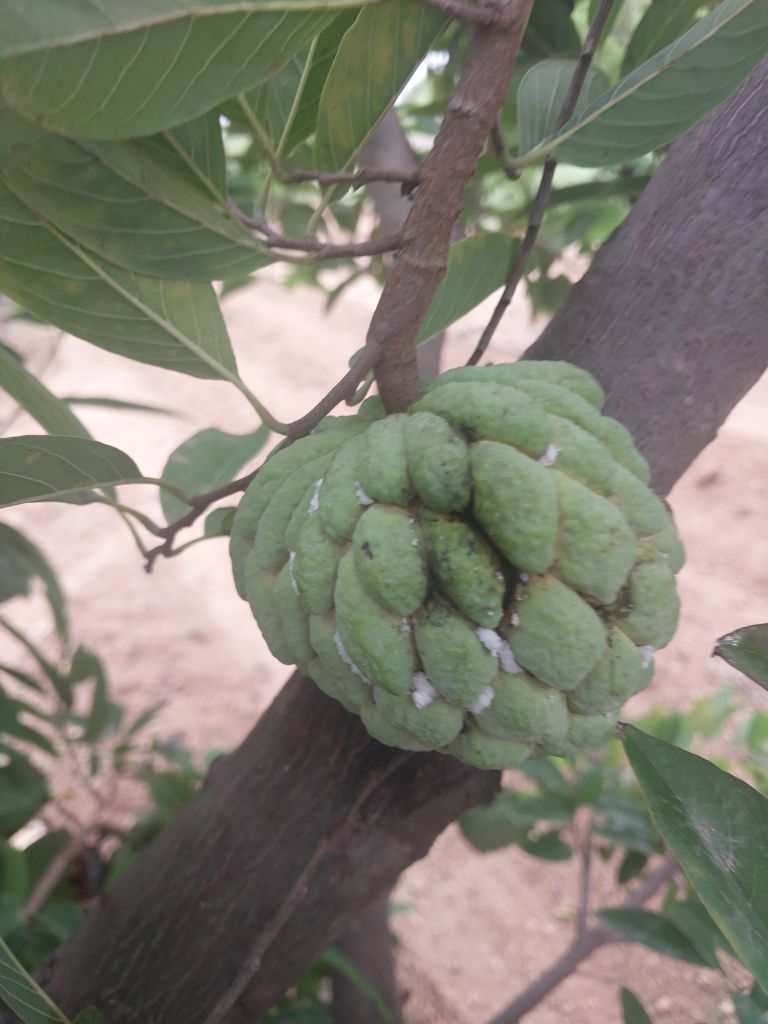
Disease label: Athracnose